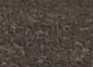
Surface type: cobblestone